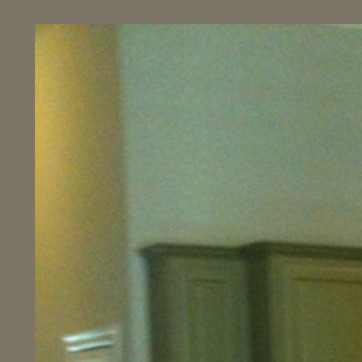
Material: painted